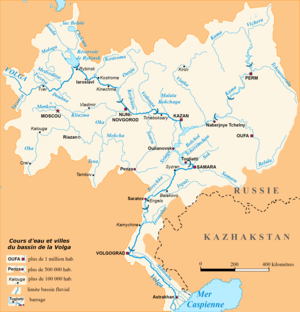
Bassin de la Volga
La rivière Oka est une rivière d'Europe orientale de 1 500 km de long, qui coule en Russie. C'est l'affluent le plus important de la rive droite du bassin de la Volga.
Les principaux cours d'eau de la Russie européenne sont les suivants :
La Volga est le plus grand fleuve d'Europe. Avec ses affluents, il draine plus d'un tiers de la surface de la Russie européenne. La Volga prend sa source dans les collines de Valdaï à 228 mètres d'altitude entre Moscou et Saint-Pétersbourg avant de se jeter dans la mer Caspienne après un long parcours de 3 690 km. Le fleuve est navigable sur presque toute sa longueur grâce à d'énormes aménagements réalisés pour l'essentiel durant la seconde moitié du XXᵉ siècle. Son bassin versant, d'une superficie de 1 350 000 km², rassemble une mosaïque de peuples. La vallée de la Volga concentre depuis la Seconde Guerre mondiale une part importante des activités industrielles de la Russie. La Volga joue également un grand rôle dans l'imaginaire russe et a inspiré de nombreux romans, tableaux et chansons, tels que Les Bateliers de la Volga.